Bowdoin College

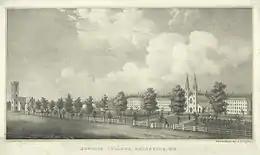
Bowdoin College, (Lithograph by Fitz Hugh Lane)

Bowdoin College was chartered in 1794 by the Massachusetts State Legislature and was later redirected under the jurisdiction of the Maine Legislature. It was named for former Massachusetts governor James Bowdoin, whose son James Bowdoin III was an early benefactor.